Punakaiki

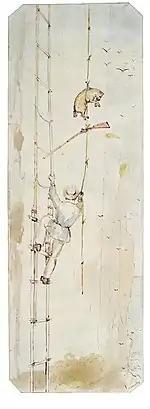
Charles Heaphy made this sketch of Thomas Brunner ascending Te Miko Cliff in 1846 with his Scottish terrier Rover being raised by a flax rope

The coastal caves and overhangs of the area bear traces of seasonal Māori occupation, and by the time Europeans arrived the area was the home of the Ngāti Waewae people, a hapū of Kāi Tahu, who traded much-prized pounamu.